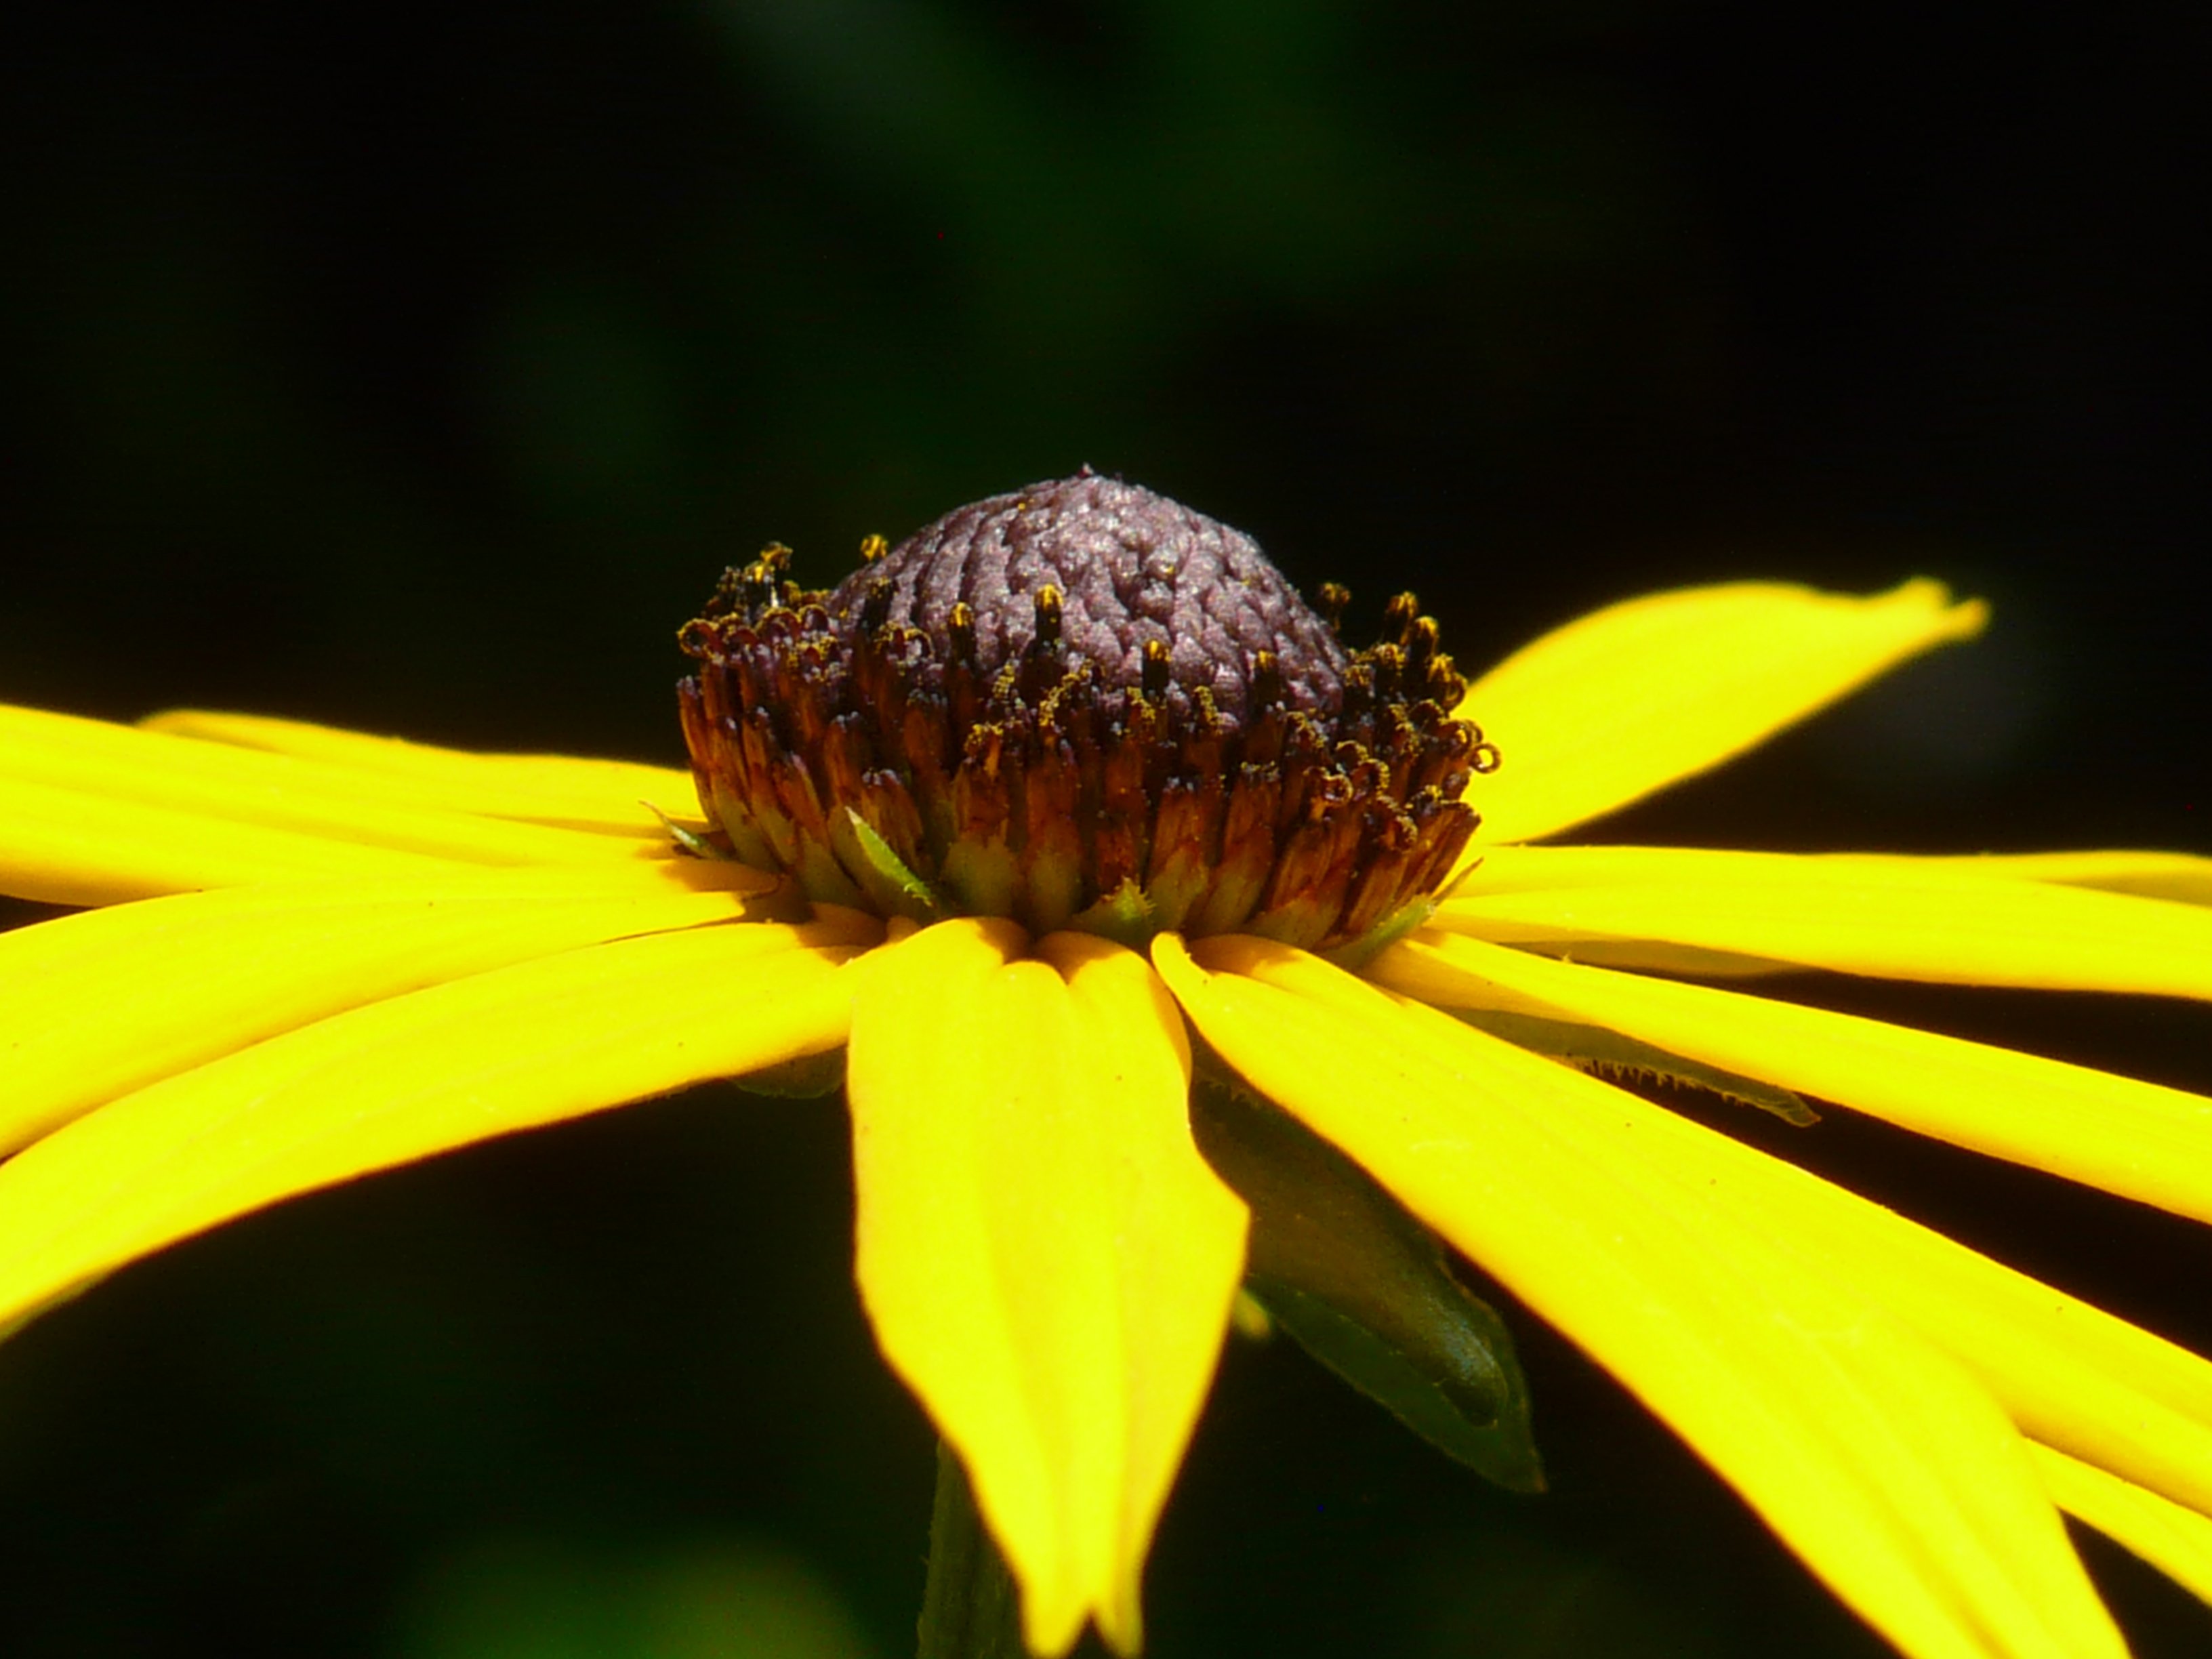
nature, blossom, plant, photography, leaf, flower, petal, bloom, pollen, insect, botany, yellow, flora, fauna, invertebrate, wildflower, close up, asteraceae, rudbeckia, nectar, macro photography, flowering plant, daisy family, shining coneflower, ordinary sonnenhut, rudbeckia fulgida, plant stem, land plant